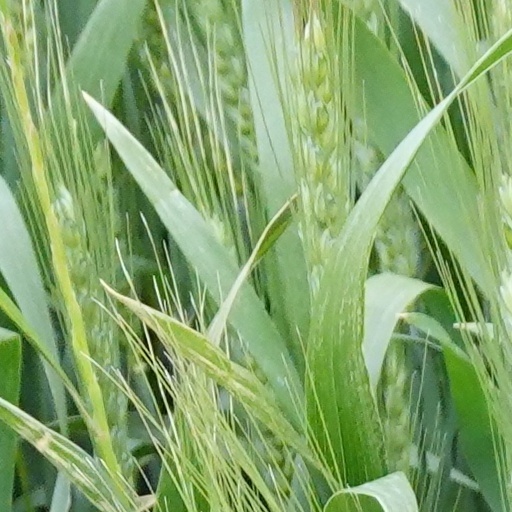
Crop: wheat